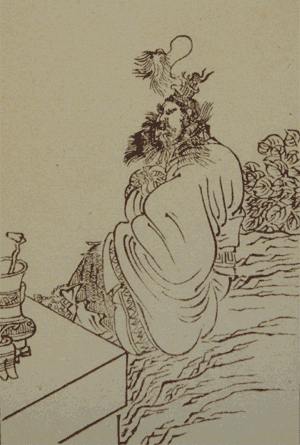
เตียวเหลง

เตียวเหลง (ค.ศ. 34–156 ตามความเชื่อ) มีชื่อในภาษาจีนกลางว่า จาง หลิง () ชื่อรอง ฝู่ฮั่น () เป็นอาทิปรมาจารย์นักพรตเต๋าสมัยราชวงศ์ฮั่น ปรมจารย์ลัทธิเต๋านิกายอู๋โตฺ๋วหมี่เต้า (หรือสำนักข้าวสารห้าทะนาน)
เตียวเหลงเป็นที่รู้จักในนาม จางเต้าหลิง (), จางเทียนซือ (, "Zhāng tiānshī"), จู้เทียนซือ (, "Zǔtiānshī") หรือ เจินอี้เจินเหริน ( - Zhengyi Zhenren) ในลัทธิเต๋า มักปรากฏทิพยรูปโดยทรงพาหนะคือพยัคฆ์ ในลัทธิเต๋าบางนิกายพระองค์พร้อมด้วย กั่วเหี่ยง (Ge Xuan) เจ้าพ่อเขาตก|ข้อฉิ้น () และ ซ่าโส่วเจียน ( - Sa Shoujian) ได้รับการยกย่องเป็น "จตุรคุรุสวรรค์" ( - Four Celestial Masters)
ไฟล์:Zhang Daoling.jpg|thumb|Zhang Daoling as pictured in "Myths and Legends of China" by E. T. C. Werner
== ดูเพิ่ม ==
* โป้เส้งไต่เต่
* เจ้าพ่อเขาตก|ก่ำเทียนไต่เต่
* ซุนซือเหมี่ยว
== อ้างอิง ==
== แหล่งข้อมูลอื่น ==
หมวดหมู่:เซียน
หมวดหมู่:เทพเจ้าจีน
หมวดหมู่:ลัทธิเต๋า
หมวดหมู่:เทพเจ้าแห่งสุขภาพ
หมวดหมู่:นักพรต
หมวดหมู่:นักบวช